Louisa Craven, Countess of Craven

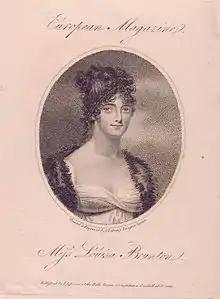
Louisa Brunton, 1806 engraving by Samuel John Stump

Her father, John Brunton (1741-1819), son of a soap dealer in Norwich, was at one time a grocer in Drury Lane. He became an actor, and appeared at Covent Garden Theatre, 11 April 1774, as Cyrus, and, 3 May 1774, as Hamlet. He then played at Norwich and at Bath, Somerset, becoming ultimately manager of the Norwich theatre. Louisa Brunton was the one of seven sisters, Ann Brunton Merry, an actress, married Robert Merry. Elizabeth (1771-1799), also an actress, married Peter Columbine.